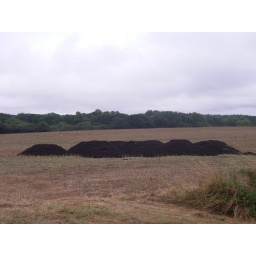
Clarion bike ride: Sunday 3 August. West of Chichester - the Five Ws Ride - muck in a field